Jansen Ibrahim Silaen

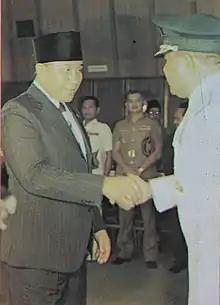
Jansen (background, holding a peaked cap) at the inauguration of Elias Paprindey as the Vice Governor of Irian Jaya.

Silaen was made as the head of a section in Jakarta police's research directorate in 1962. Three years later, he was made as the head of the research directorate. He was then rotated to the Irian Jaya police, where he became the personal assistant to the police chief Suradi Permana from 1969 and 1970 and supervisory and education assistant from 1970 and 1973. He then became the acting police chief of Irian Jaya for several months after Suradi was transferred to West Java. Silaen then became the inspector of the Irian Jaya police from 1973 until 1975 and the chief of staff (now renamed to deputy police chief) from 1975 before returning to Jakarta. During his final months in Irian Jaya, Silaen was responsible for securing the 1977 legislative elections.